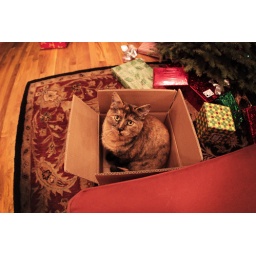
christmas box and the best kitty in the world! my yoshi!